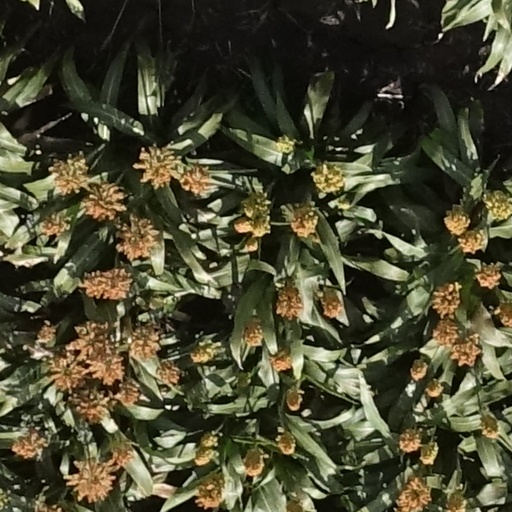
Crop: sorghum